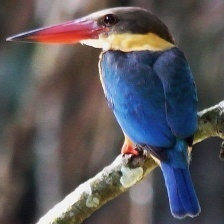
Species: STORK BILLED KINGFISHER
Scientific name: PELARGOPSIS CAPENSIS